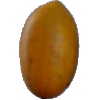
Label: Cucumber Ripe 2